Cameron Beaubier

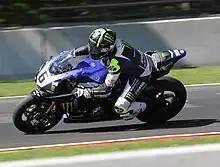
Beaubier at Road America in 2015

Cameron Charles Beaubier (born December 6, 1992) is an American motorcycle racer. He won the MotoAmerica championship 5 times. In 2021 & 2022 he rode a Kalex in the Moto2 World Championship.